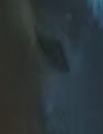
Face region: eyes (orbital_tightening_and_eye_area)
Pain indicator: moderately_present